Bishopstone Beach Halt railway station

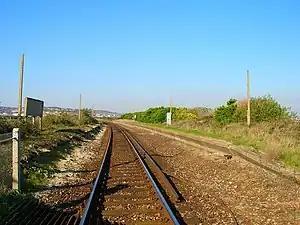
Station site in 2007

Bishopstone Beach Halt was a railway station in East Sussex, England that was opened on 1 June 1864 and closed on 1 January 1942. The station was built on the Seaford Branch Line for residents of the Bishopstone and Tide Mills villages and located on the west side of Mill Drove. The company that operated the trains on opening was the London Brighton & South Coast Railway, later merged into the Southern Railway.